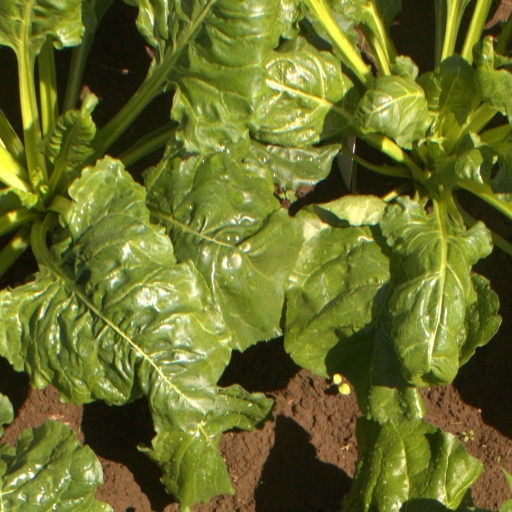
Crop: sugar beet